1985 Giro d'Italia

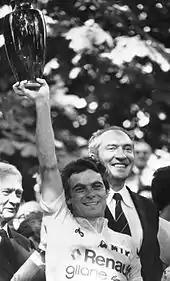
Bernard Hinault (pictured here at the 1978 Tour de France) won a single stage, in addition to the general classification.

The twelfth stage of the race was individual time trial. Hinault won the stage by fifty-three seconds over Moser. Hinault's time gains were enough to give him the race lead by a minute and fourteen seconds. The thirteenth stage saw Freuler win his second stage of the race by virtue of a sprint finish. Italian Franco Chioccioli won the mountainous fourteenth leg of the event after attacking on the descent of the third climb of the day. The following day of racing began with a twenty-man breakaway forming off the front of the peloton; however, all but one rider was caught with ten kilometers remaining. With under five kilometers left, another four-man attack group formed, of which 's Ron Kiefel survived. Kiefel caught the lone remaining rider in front and went on to win the stage as the peloton crossed the line three seconds behind. This was the first stage victory by an American in the history of the Giro d'Italia. The sixteenth stage saw the day of racing end with a field sprint which was won by Saronni.